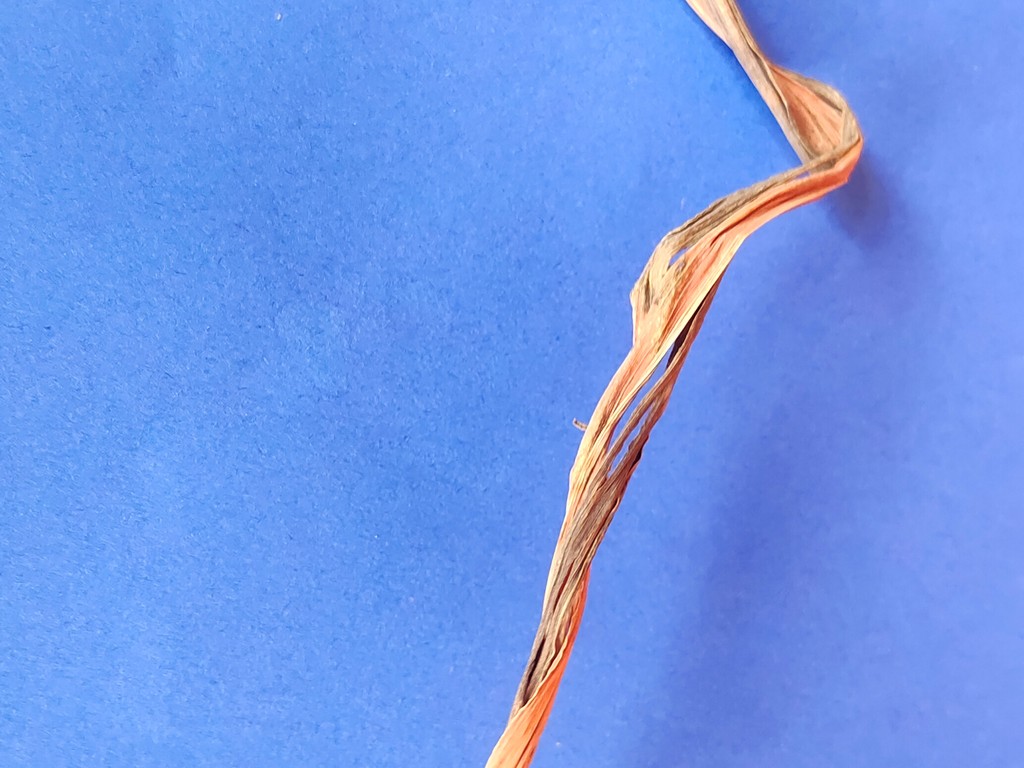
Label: Dried